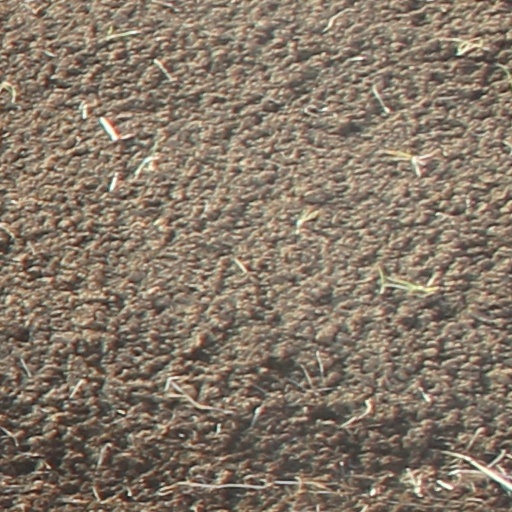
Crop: wheat